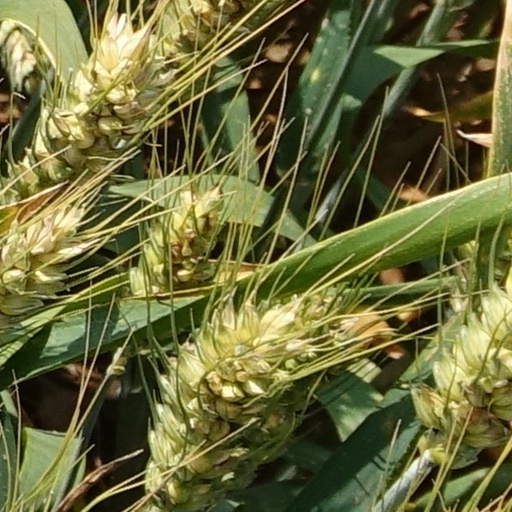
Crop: wheat